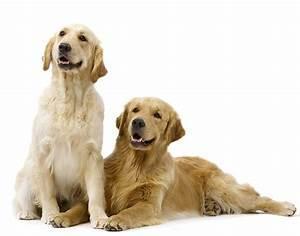
dog